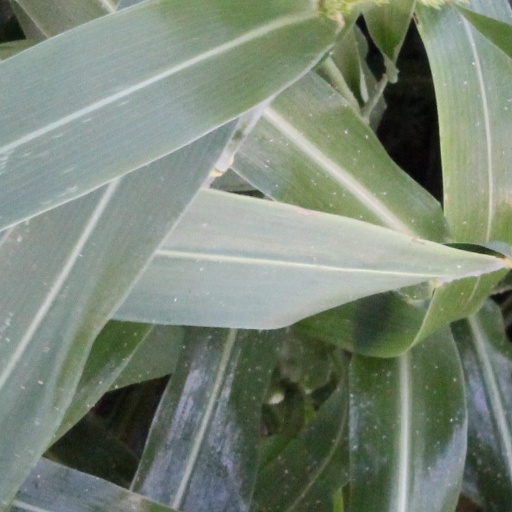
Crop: sorghum